Iraqi Ground Forces

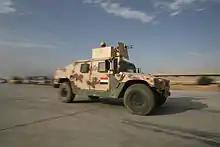
The 2nd Brigade, 1st Iraqi Division took delivery of 10 armored HMMWVs

On March 25, 2008, the Iraqi Army launched its first solely planned and executed high-profile division-level operation, Operation Charge of the Knights in Basra. They received Multi-National Force – Iraq support only in air support, logistics and via embedded advisors. Also, a British infantry brigade, part of Multi-National Division South-East, and stationed in Basra, were ready in a tactical overwatch role. Their participation was limited to the provision of embedded training teams.